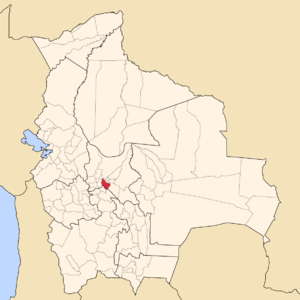
La province d'Esteban Arce est une des 16 provinces du département de Cochabamba, en Bolivie. Son chef-lieu est la ville de Tarata.